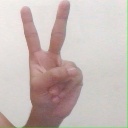
अक्षर: क